Juno (spacecraft)

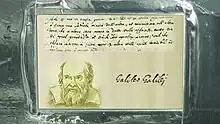
Galileo Galilei plaque

"Juno" carries a plaque to Jupiter, dedicated to Galileo Galilei. The plaque was provided by the Italian Space Agency (ASI) and measures . It is made of flight-grade aluminum and weighs . The plaque depicts a portrait of Galileo and a text in Galileo's own handwriting, penned in January 1610, while observing what would later be known to be the Galilean moons. The text translates as: